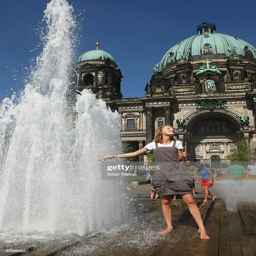
a young woman cools off at a water fountain next to the cathedral .